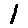
Label: 1